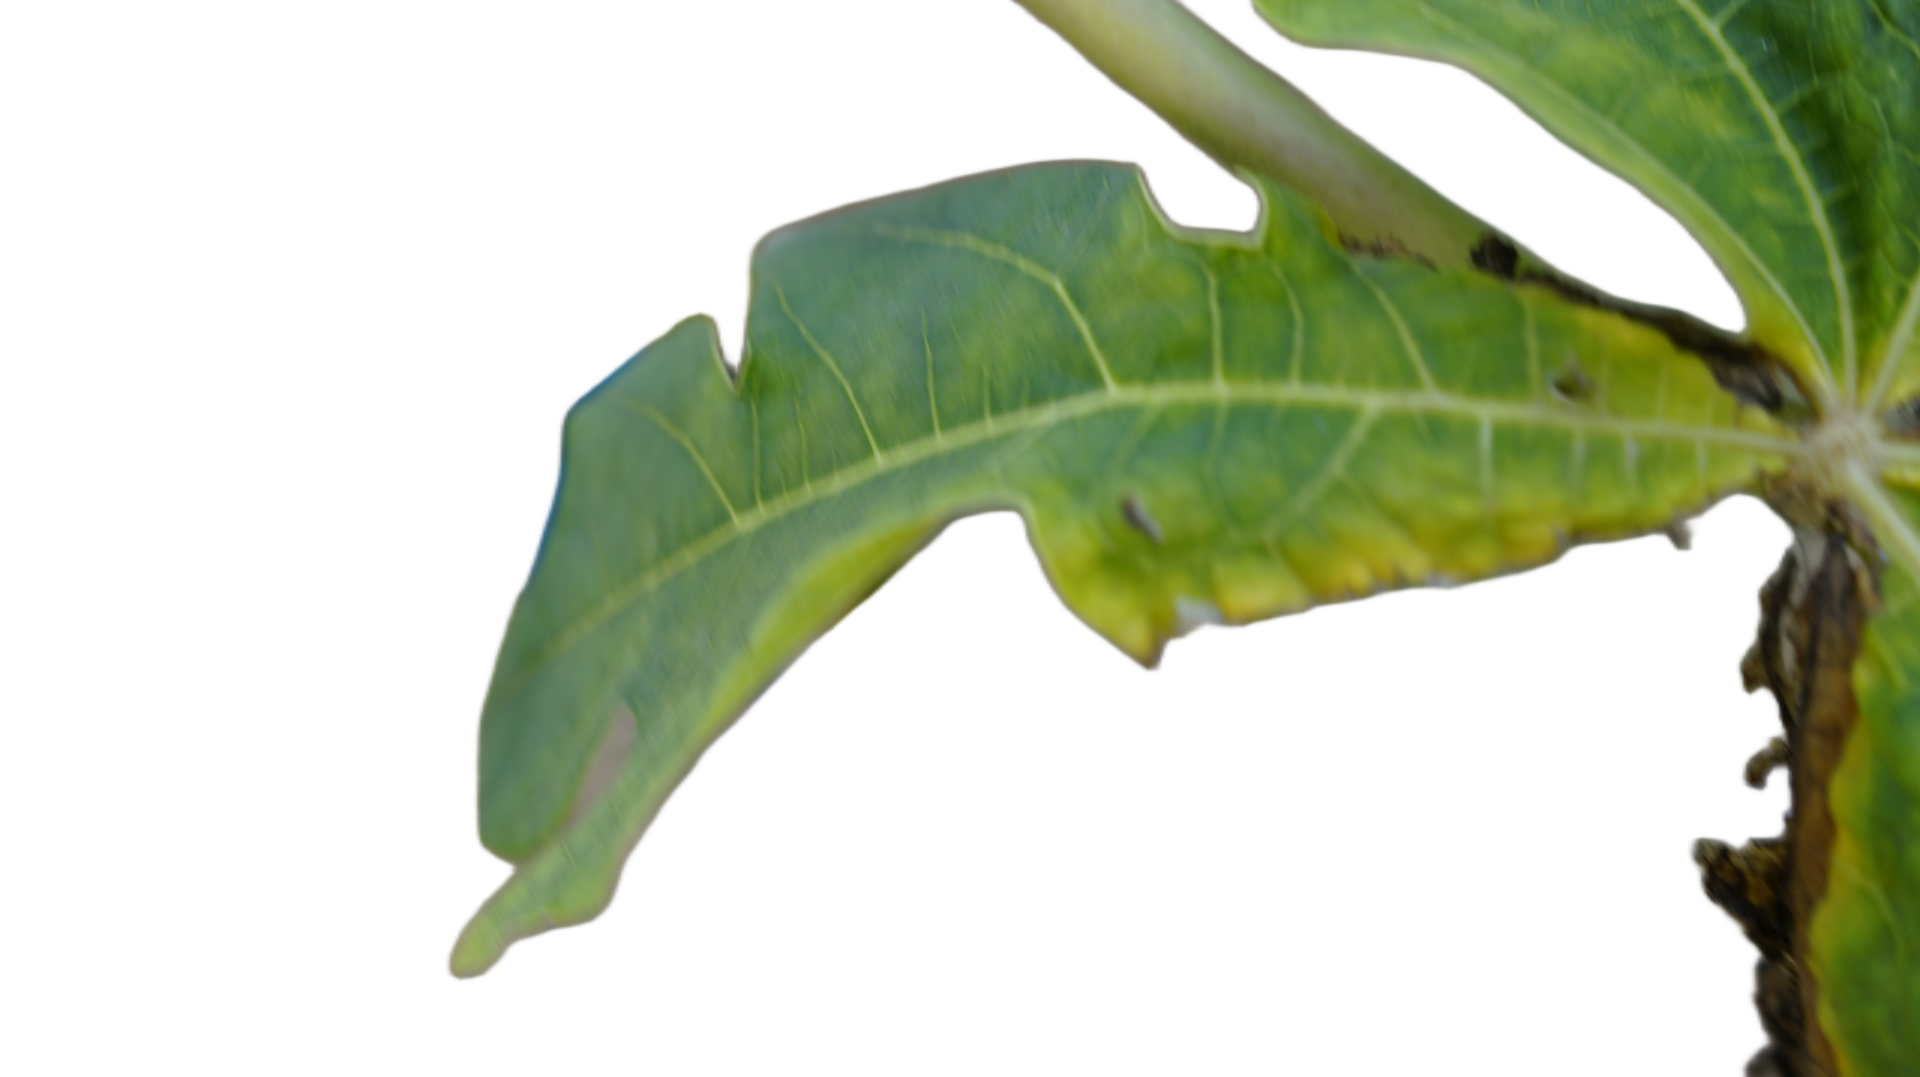
Crop: Papaya
Label: Bacterial_Blight